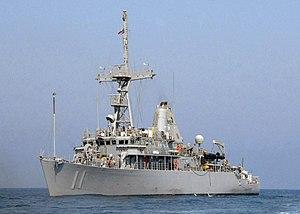
La classe Avenger est une série de 14 navires de type chasseur de mines de l'United States Navy, construit entre 1983 et 1994. Les navires sont classés MCM selon le système de désignation des bâtiments de l'US Navy.